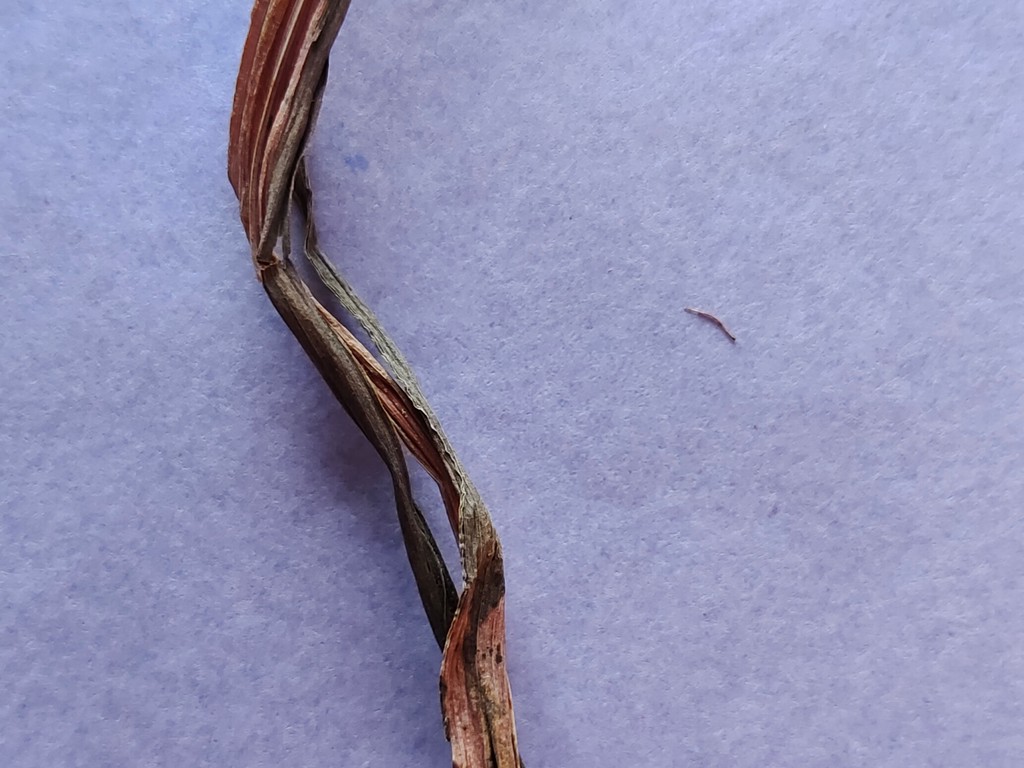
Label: Dried